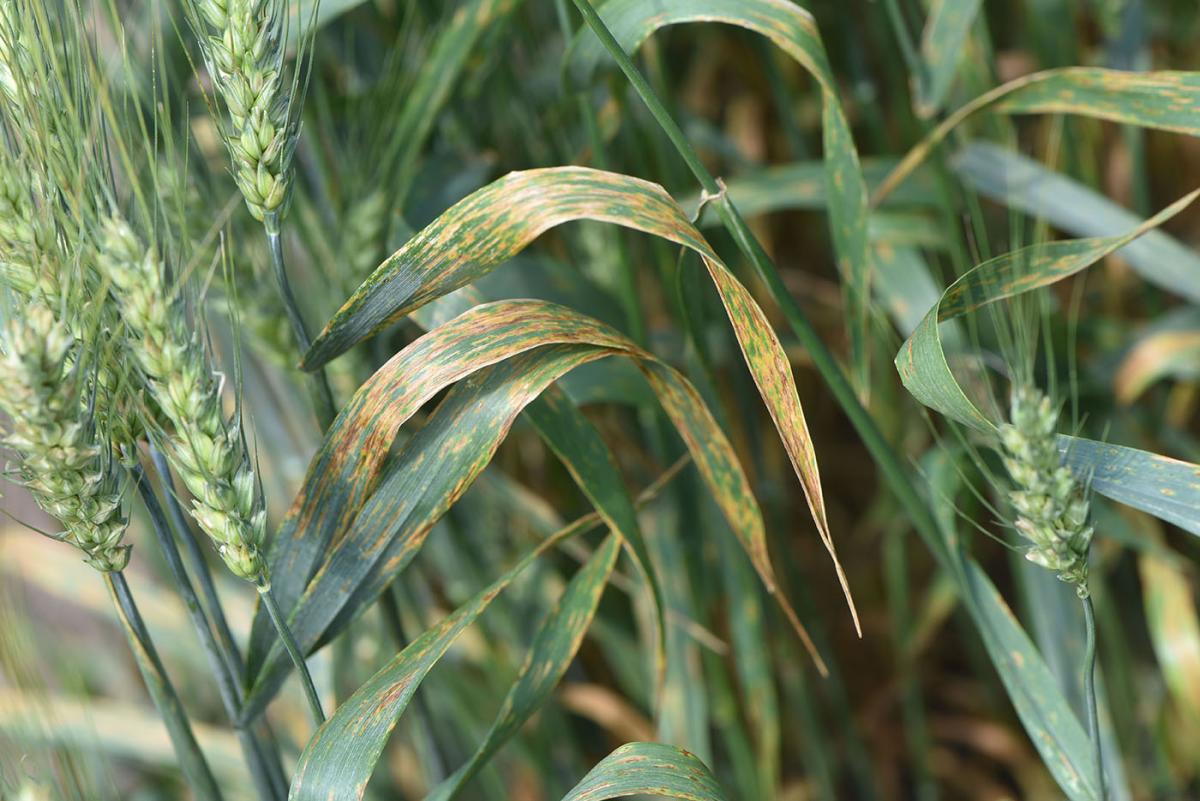
Plant: Wheat
Disease: wheat septoria blotch